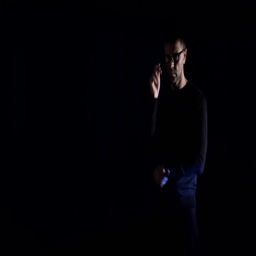
a man in a dark studio looks ahead